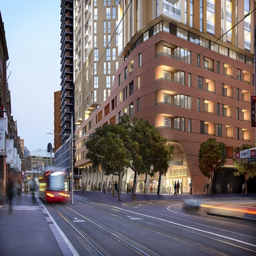
the buildings have been designed to meet a minimum rating and integrate with the surrounding public spaces .